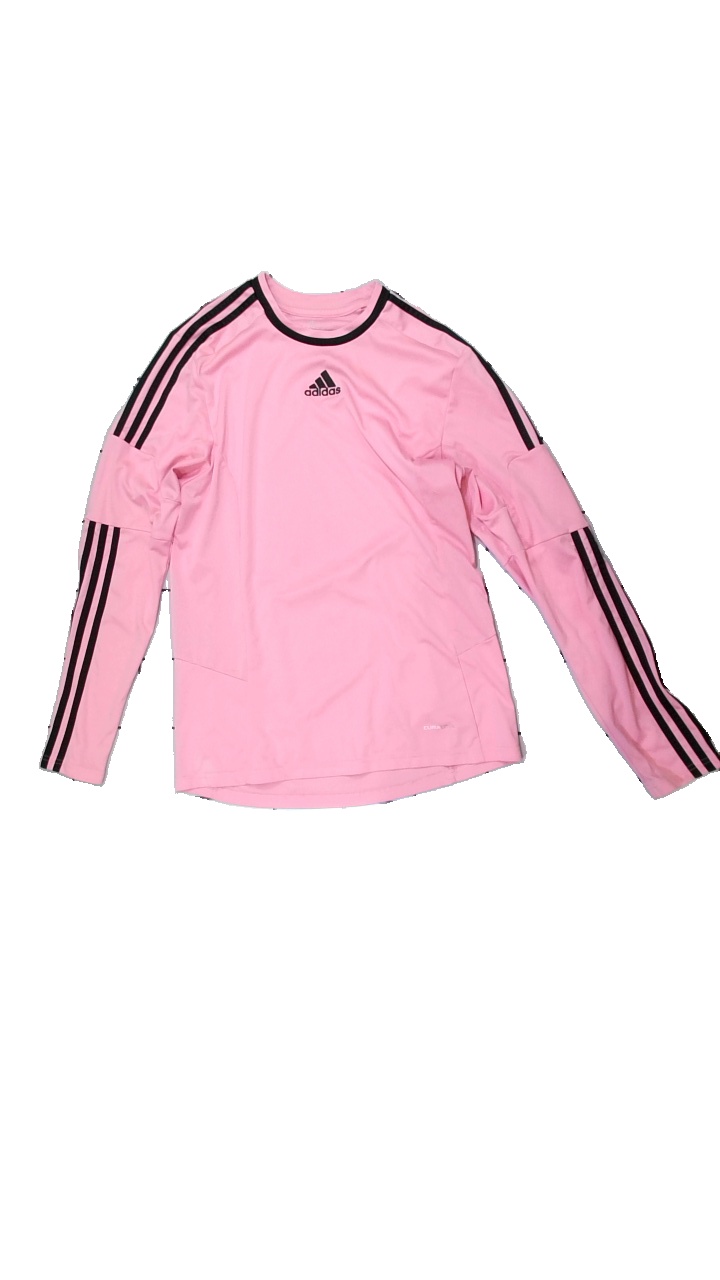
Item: Training Top (Ladies)
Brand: Adidas
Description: Pink sports top with logo pattern
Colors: Blue, Black, White
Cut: Regular, C-collar
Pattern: Other
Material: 100% Polyester
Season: All
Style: Sports
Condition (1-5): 4
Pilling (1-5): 5
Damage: stain
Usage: Recycle
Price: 100-150